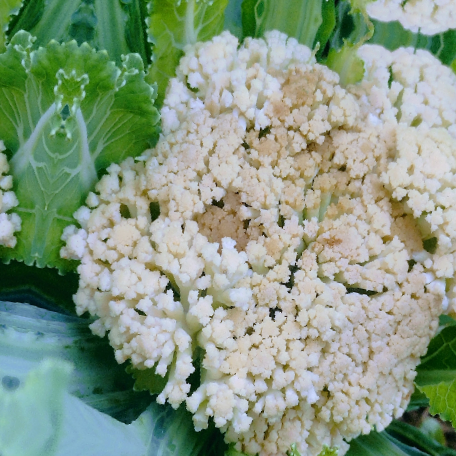
Label: Bacterial spot rot